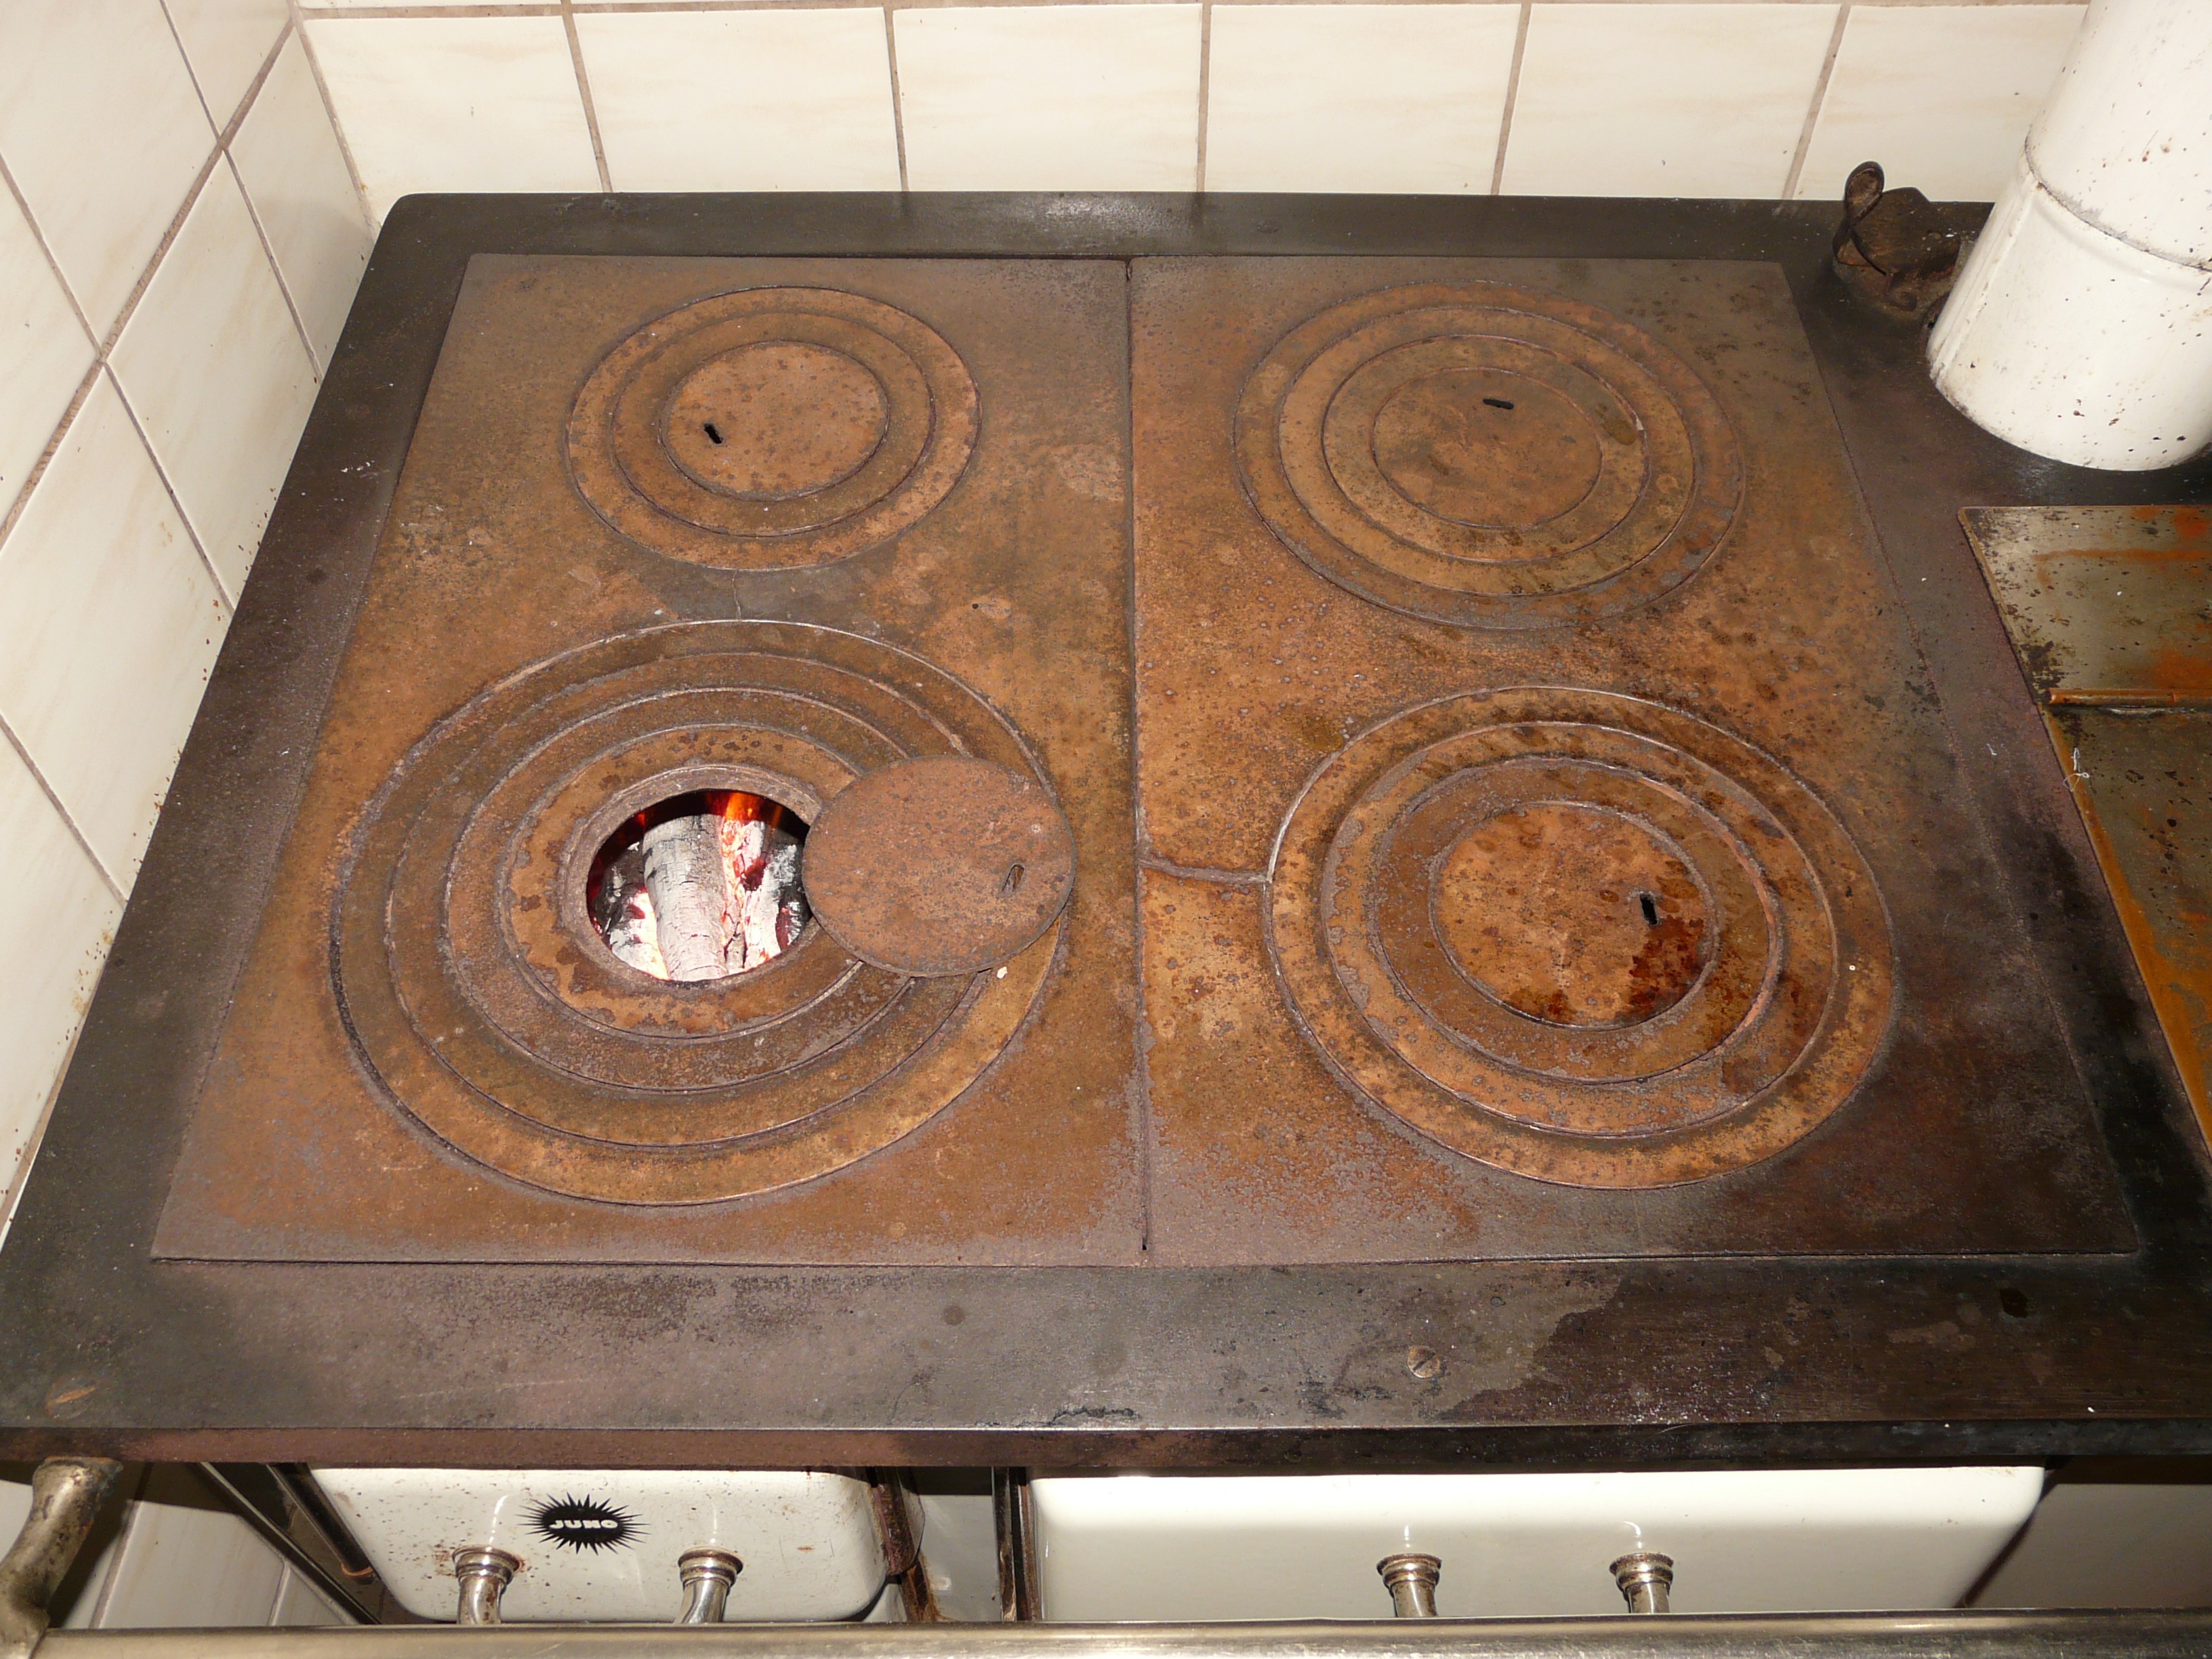
table, open, wood, white, antique, floor, old, kitchen, fire, fireplace, sink, furniture, heat, cook, stove, hot, oven, flooring, man made object, plumbing fixture, hot plates